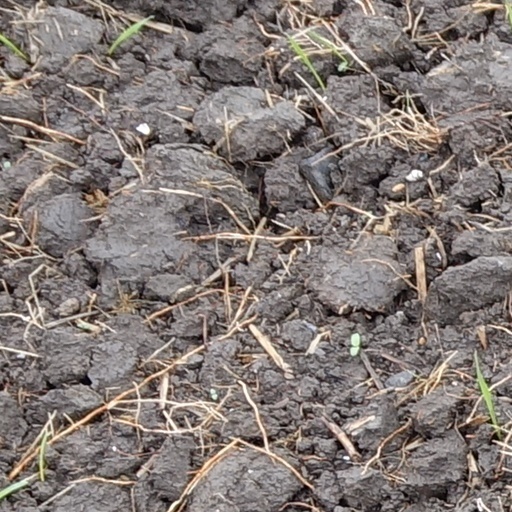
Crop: wheat